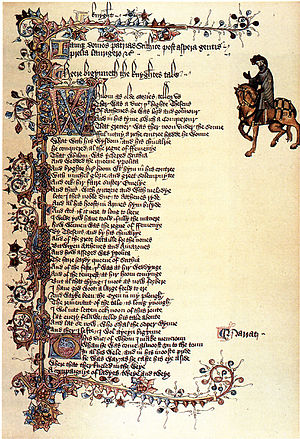
England i middelalderen / Kunst / Litteratur, drama og musik
Ellesmere illumineret manuskript af Canterbury-fortællingerne af Geoffrey Chaucer, fra begyndelsen af 1400-tallet, der viser the Knight (th.).
England i middelalderen omfatter den del af Englands historie, der henregnes til middelalderen, hvilket vil sige fra slutningen af 400-tallet til begyndelsen af tidlig moderne tid i 1485. Da England voksede frem efter Romerrigets fald, hang økonomien i laser, og mange byer var forladt. Efter århundreder med germansk migration begyndte der at opstå ny identitet og kultur. Det udviklede sig til kongeriger, der kæmpede om magten. En rig kunstnerisk kultur blomstrede under angelsakserne, der producerede episke digte som Beowulf og sofistikerede metalarbejder. Angelsakserne konverterede til kristendommen i 600-tallet, og klostre blev opført over hele England. I 700- og 800-tallet blev landet hærget af vikinger, og kampene varede i flere årtier. Wessex blev det mægtigste kongerige, og det fik en engelsk identitet til at vokse. På trods af gentagne arvekriser og danerne, der fik magten i begyndelsen af 1000-tallet, var England i 1060'erne en magtfuld centraliseret stat med et stærkt militær og en succesfuld økonomi.